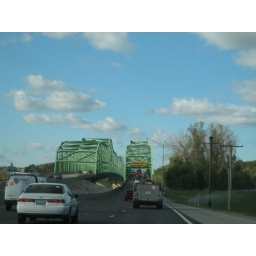
bridge going over that river